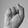
ASL letter: S